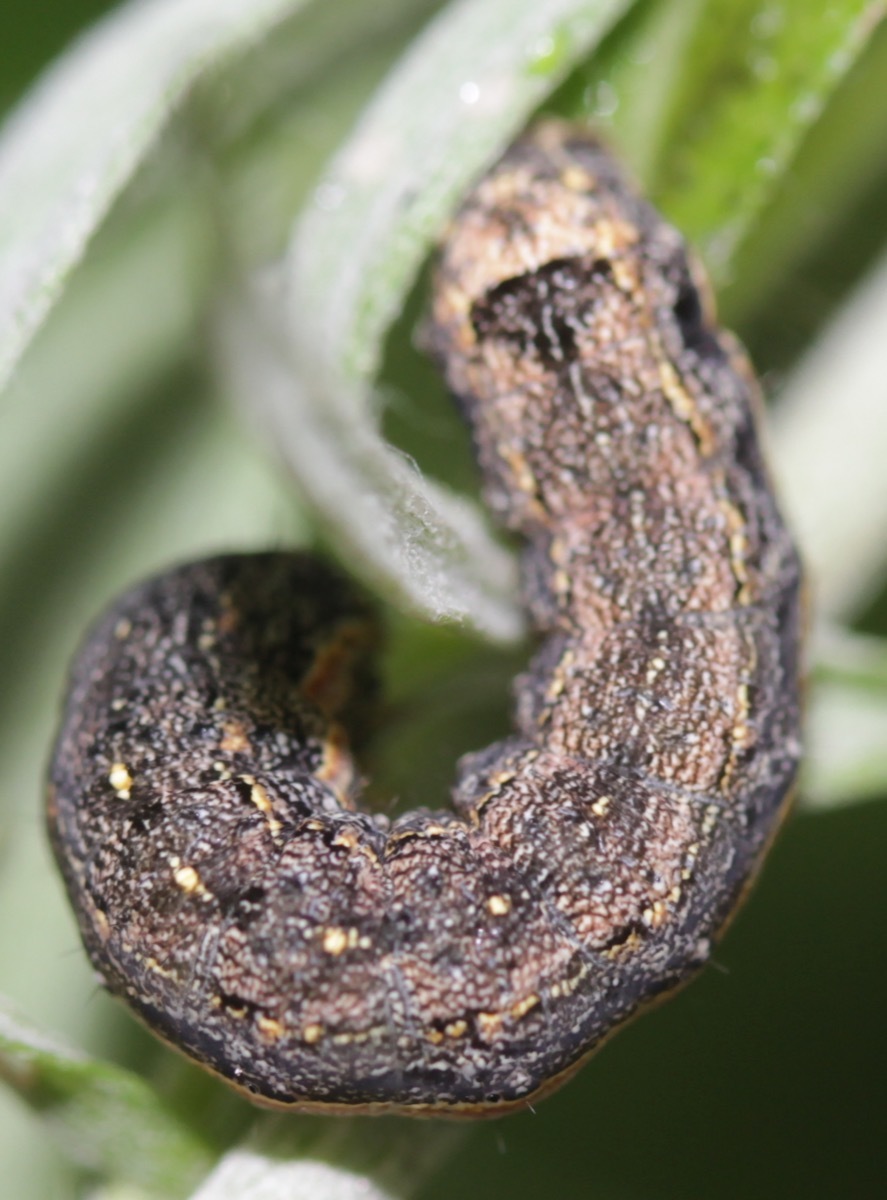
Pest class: cutworms